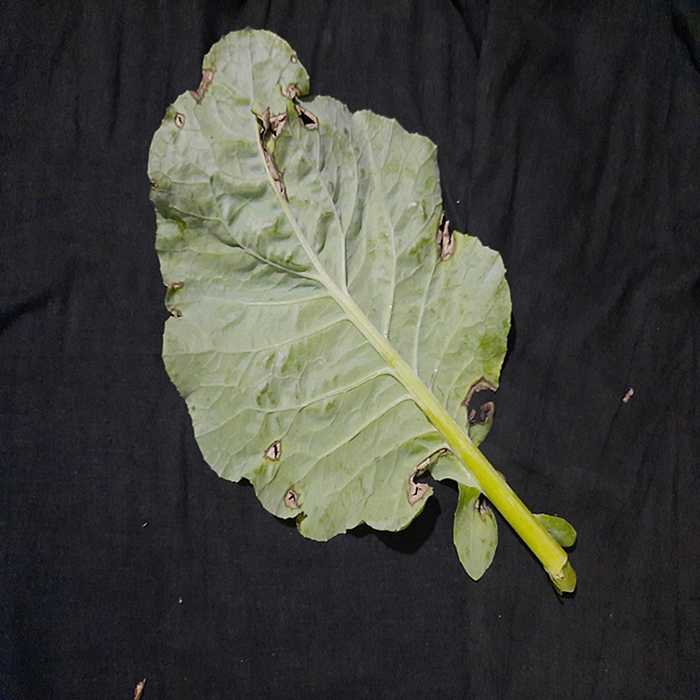
Plant: Cauliflower
Label: Downy mildew